Siedlce Ghetto

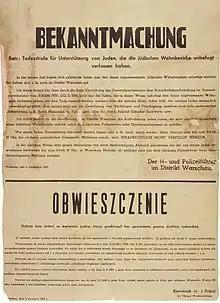
Public announcement of death penalty for Poles helping Jews leaving the Ghetto illegally, signed by the governor of Distrikt Warschau, September 1942

Young Cypora Zonszajn "née" Jabłoń with her little daughter Rachela managed to escape from the ghetto in August 1942. They were rescued by the Zawadzki family from Siedlce. Cypora could not live without her husband and her parents. She left the child with the rescuers and returned to the ghetto alone, in time for mass deportations. She took a poison pill when her husband Jakub was put on a death train to Treblinka, according to witnesses. Little Rachela was whisked to Zakrzówek in the summer of 1943 and survived in the care of Zofia Glazer , and one of the Zawadzki sisters; all recognized as the Righteous in 1988. Zofia took care also of another Jewish girl, Dorota Maczyk (Monczyk), who survived the Holocaust with them.